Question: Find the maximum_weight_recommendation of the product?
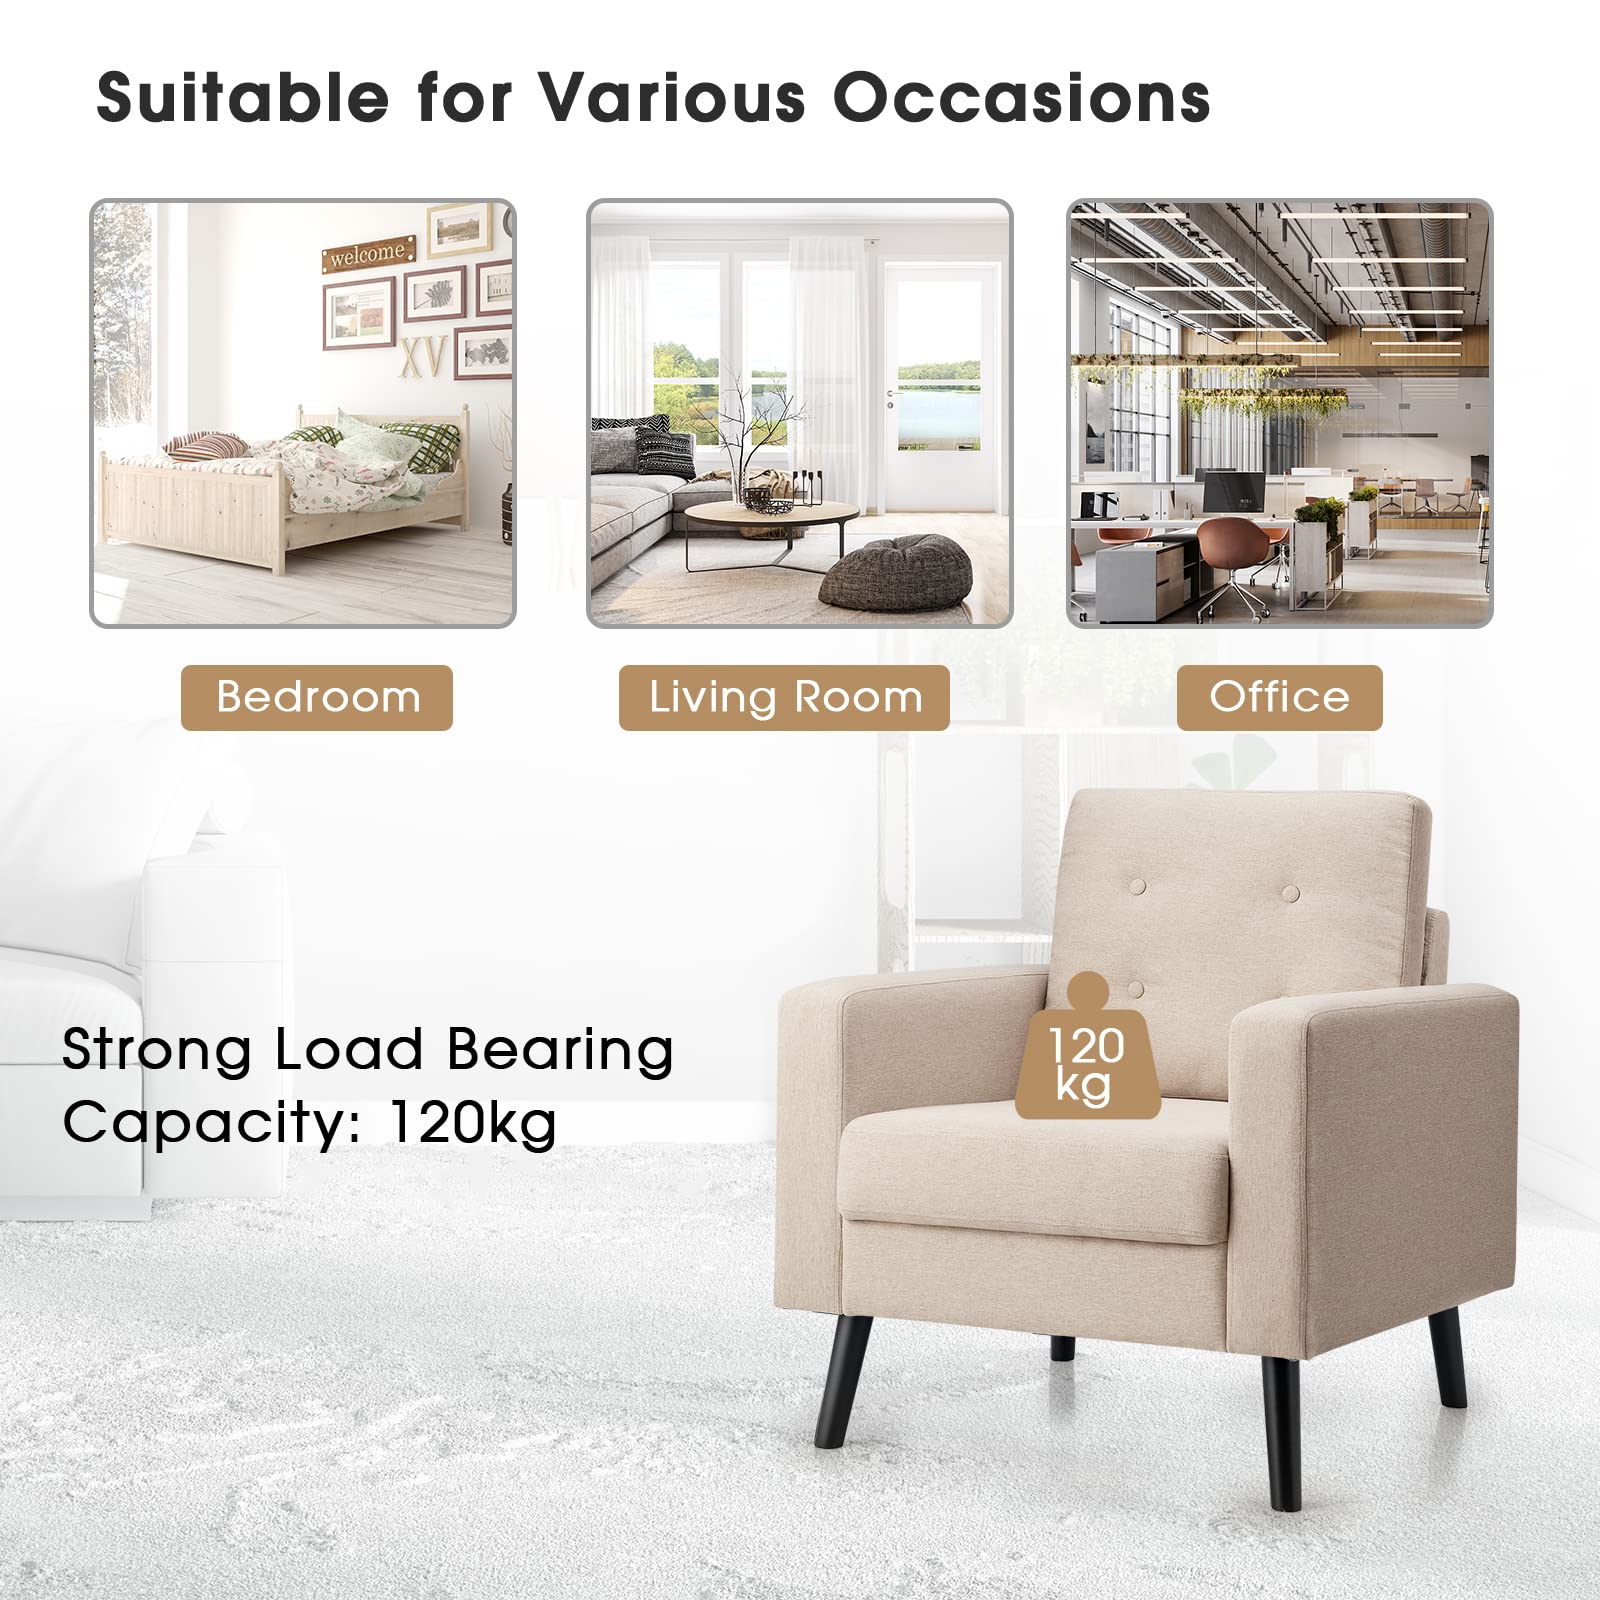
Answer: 120 kilogram